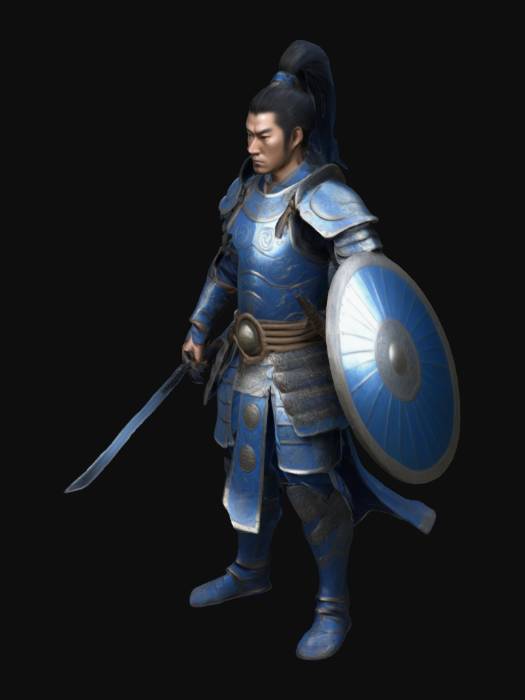
미적 점수 (1~10점): 8